Brown Mountain lights

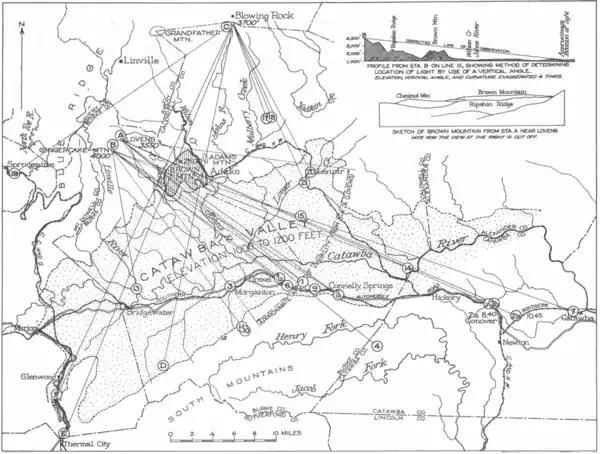
Mansfield used an alidade to plot this map of the Brown Mountain light sources (numbered). From various high elevation overlooks along the Blue Ridge, it was easily possible to see distant electric lights, including train and automobile headlights, near towns along the Catawba River valley. Most of the sight lines to Loven's Hotel and the other main viewing sites happened to pass hundreds of feet over Brown Mountain (hatched area), giving observers the impression that the mountain was in some way connected to the lights.

The Brown Mountain lights are purported ghost lights near Brown Mountain in North Carolina. The earliest published references to strange lights there are from around 1910, at about the same time electric lighting was becoming widespread in the area. In 1922, a USGS scientist, George R. Mansfield, used a map and an alidade telescope to prove that the lights that were being seen were trains, car headlights, and brush fires, which ended widespread public concern.